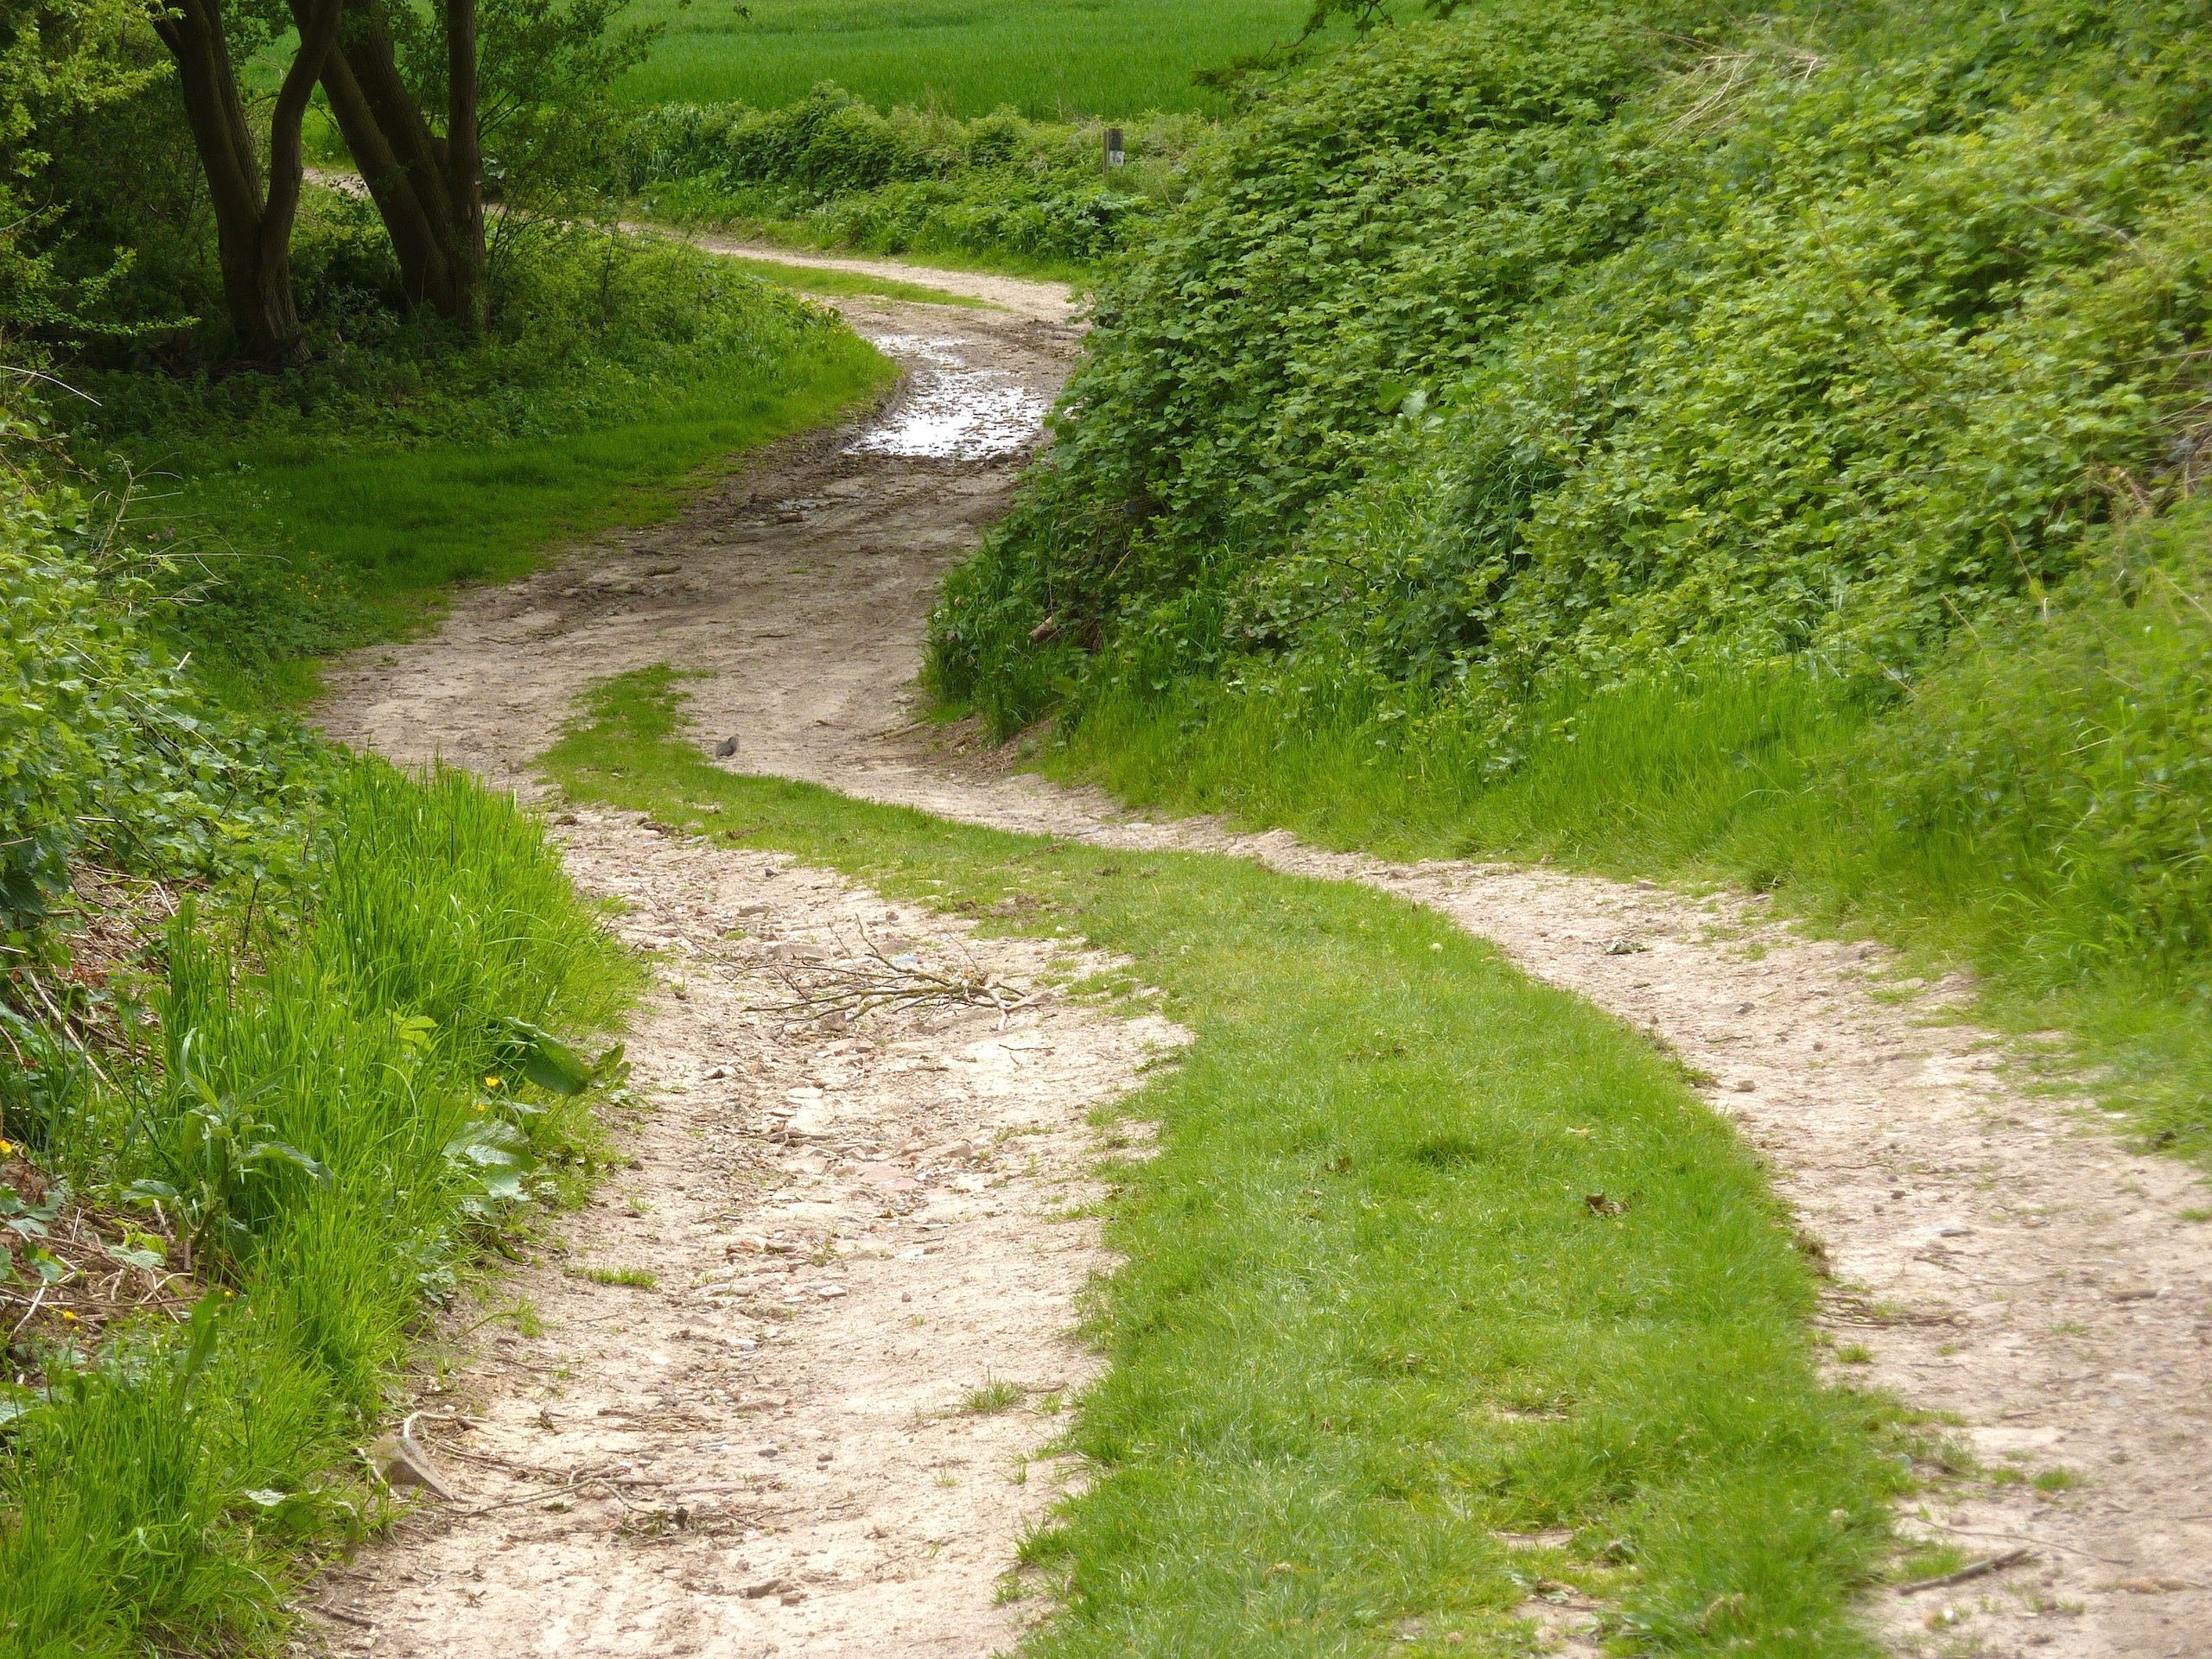
grass, road, trail, field, lawn, meadow, countryside, hill, flower, valley, walkway, dirt road, stream, green, soil, terrain, ridge, waterway, winding road, grassland, shrub, ecosystem, ditch, rural area, grass family, geological phenomenon, land lot